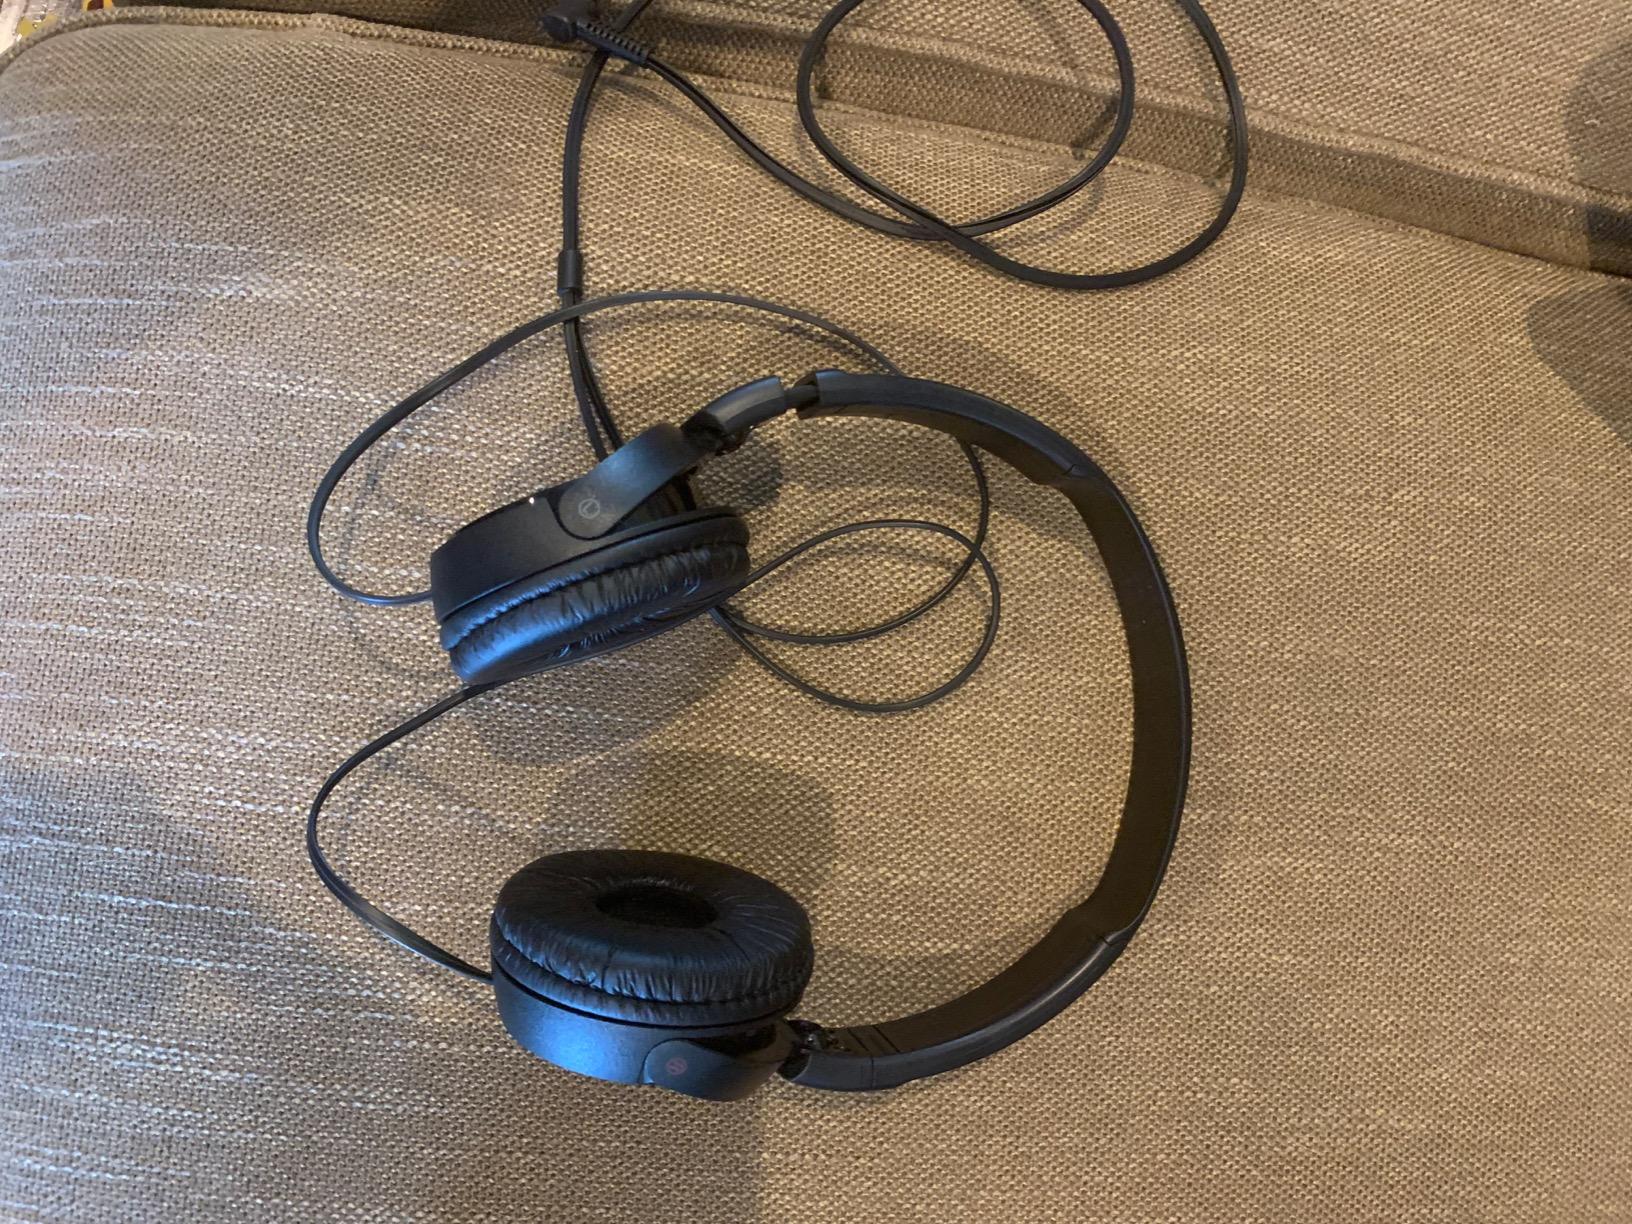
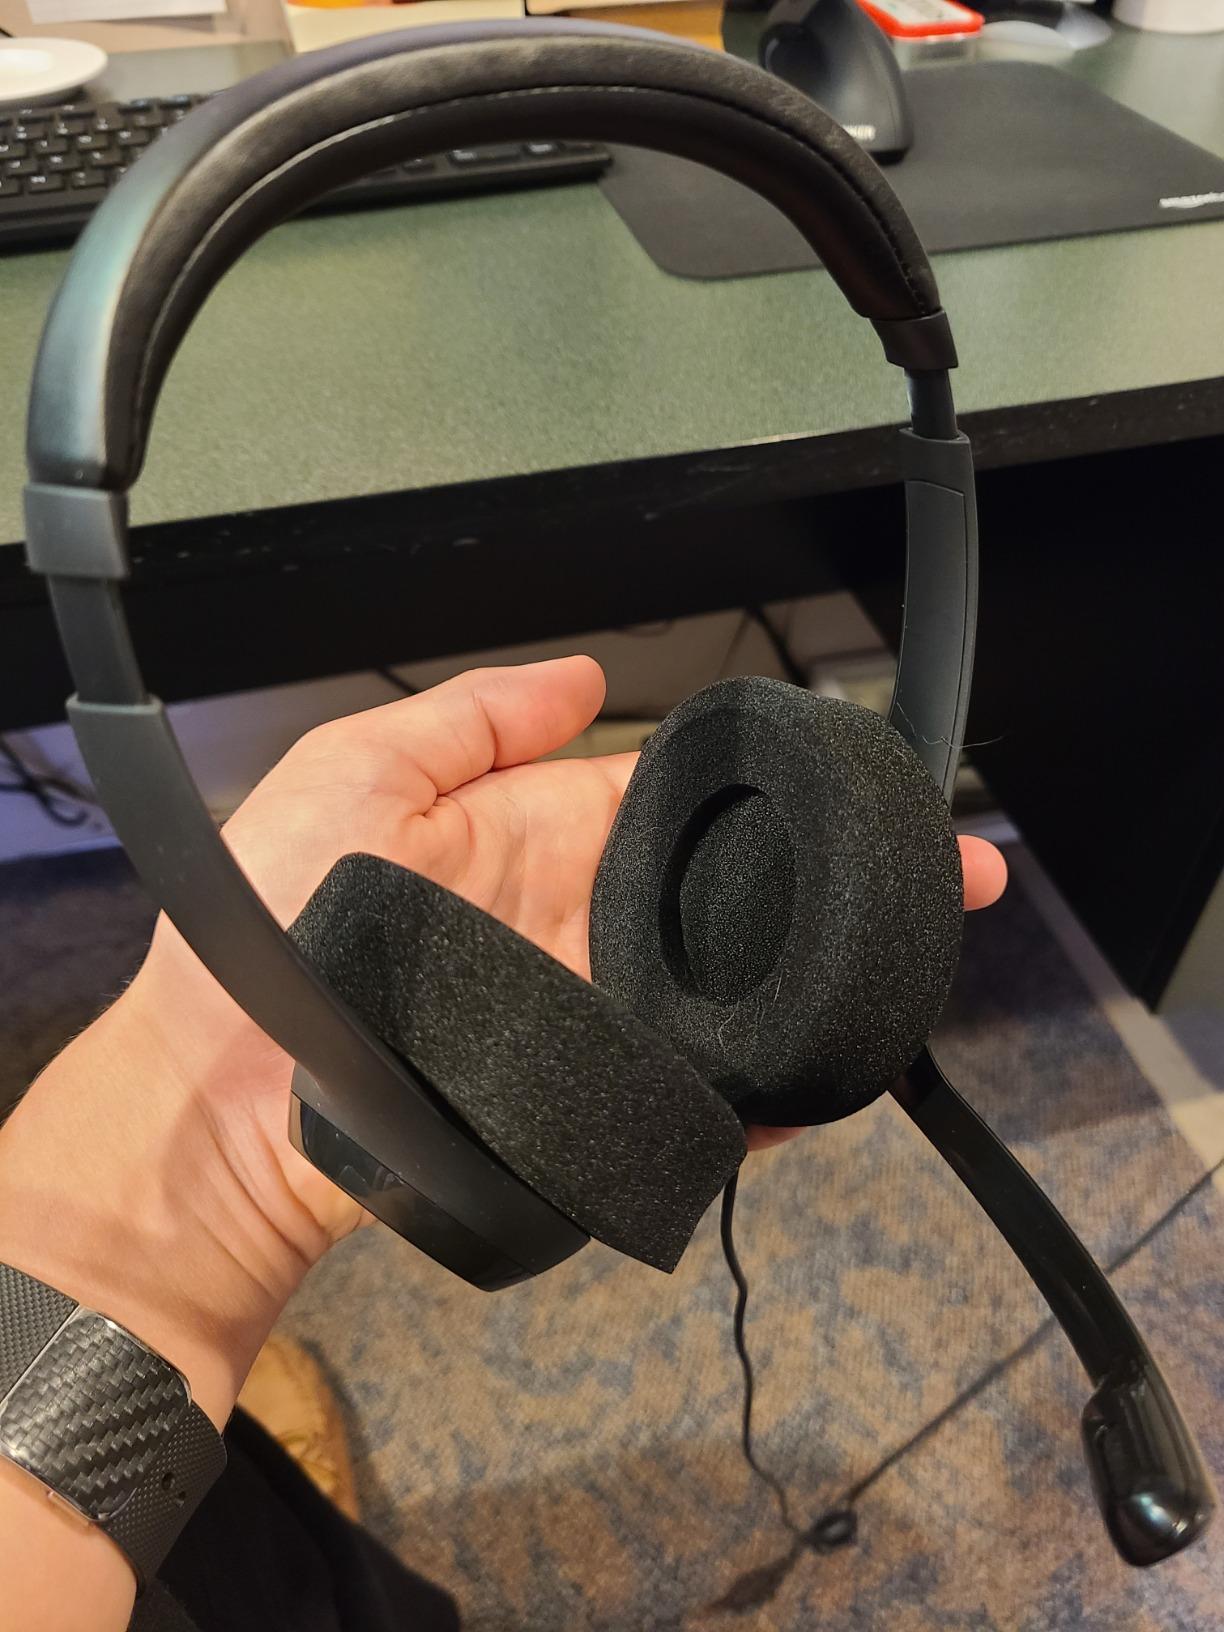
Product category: headphones
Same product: no